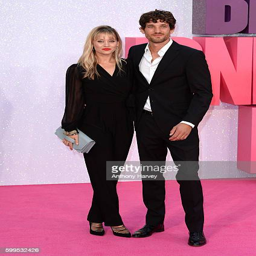
dancer and model attend the premiere